Pont du Robinet

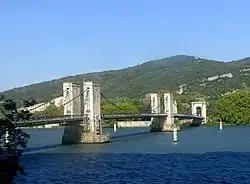
Pont du Robinet

The Pont du Robinet is a Suspension bridge over the Rhône at the town of Donzère in the Département Drôme.